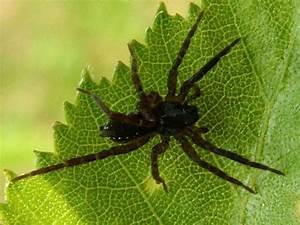
Label: spider